Describe the emotion expressed in this image:  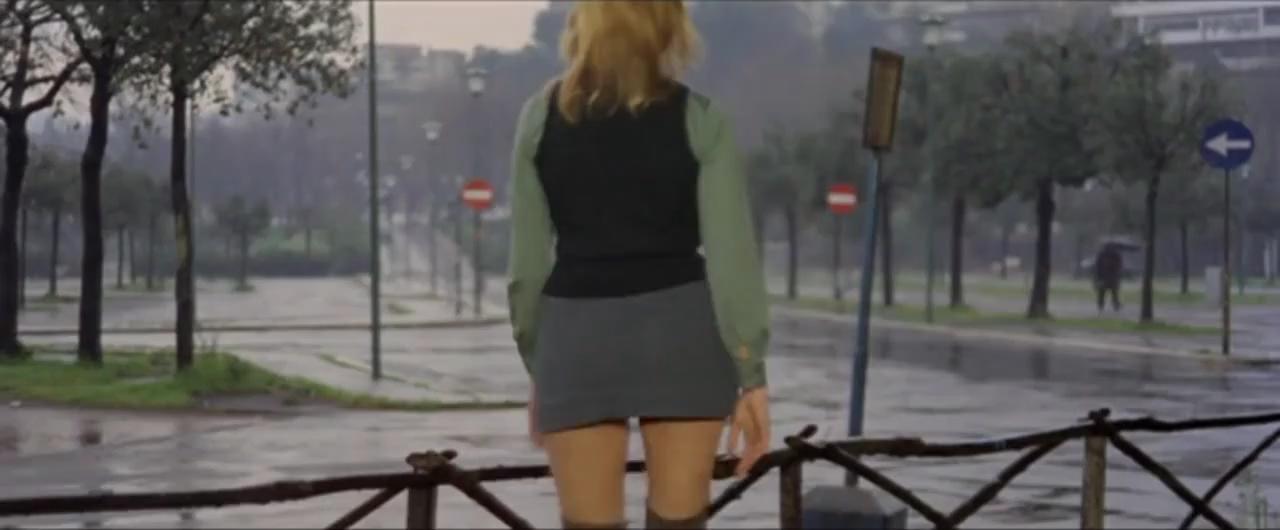
This person displays Fear, valence and arousal with low intensity.